Molt Taylor

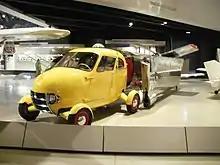
Taylor Aerocar displayed at the EAA Aviation Museum

Taylor was born in Portland, Oregon and studied engineering at the University of Washington. After graduation, he was accepted into the United States Navy as a Naval Aviator during World War II, and spent much of the war working on the Navy's Gorgon missile program, for which he was awarded the Legion of Merit medal. Shortly after the war, he designed his first flying car, the Aerocar, and founded Aerocar International in Longview, Washington, to develop, manufacture and market the aircraft. Taylor came up with the idea for the Aerocar in 1946, after meeting inventor Robert Edison Fulton Jr. and noticing the flaws in his Airphibian roadable aircraft design. To date, Taylor's Aerocar remains the closest that any such design came to actual mass production, but eventually only six models were built.